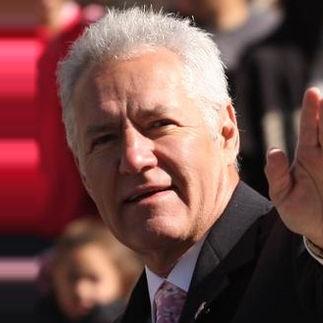
Age: 68